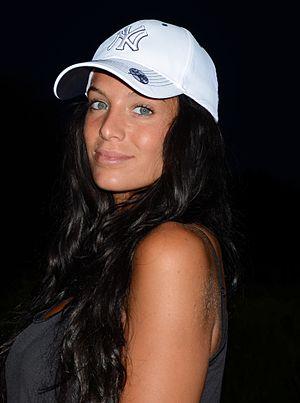
Jade Foret, née à Woluwe-Saint-Lambert le 26 septembre 1990, est un mannequin et scénariste de bandes dessinées belge.